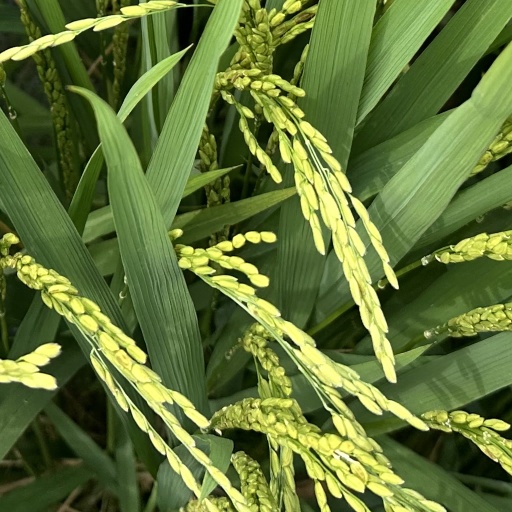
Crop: rice